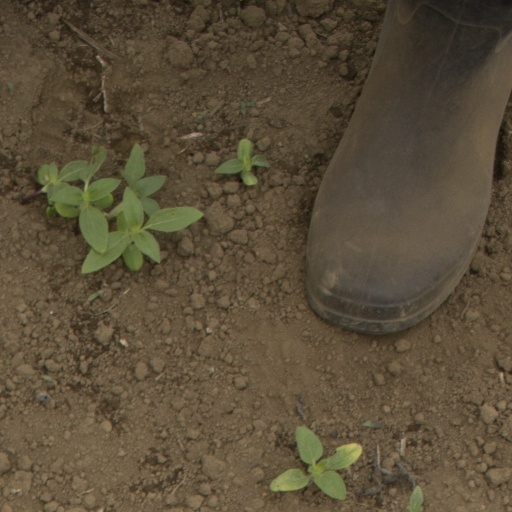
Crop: Jerusalem artichoke